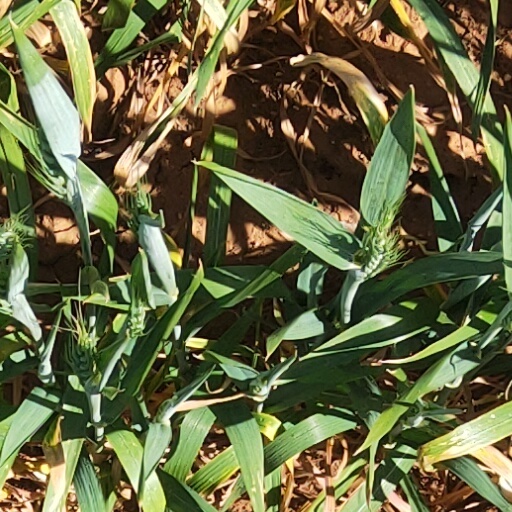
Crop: wheat